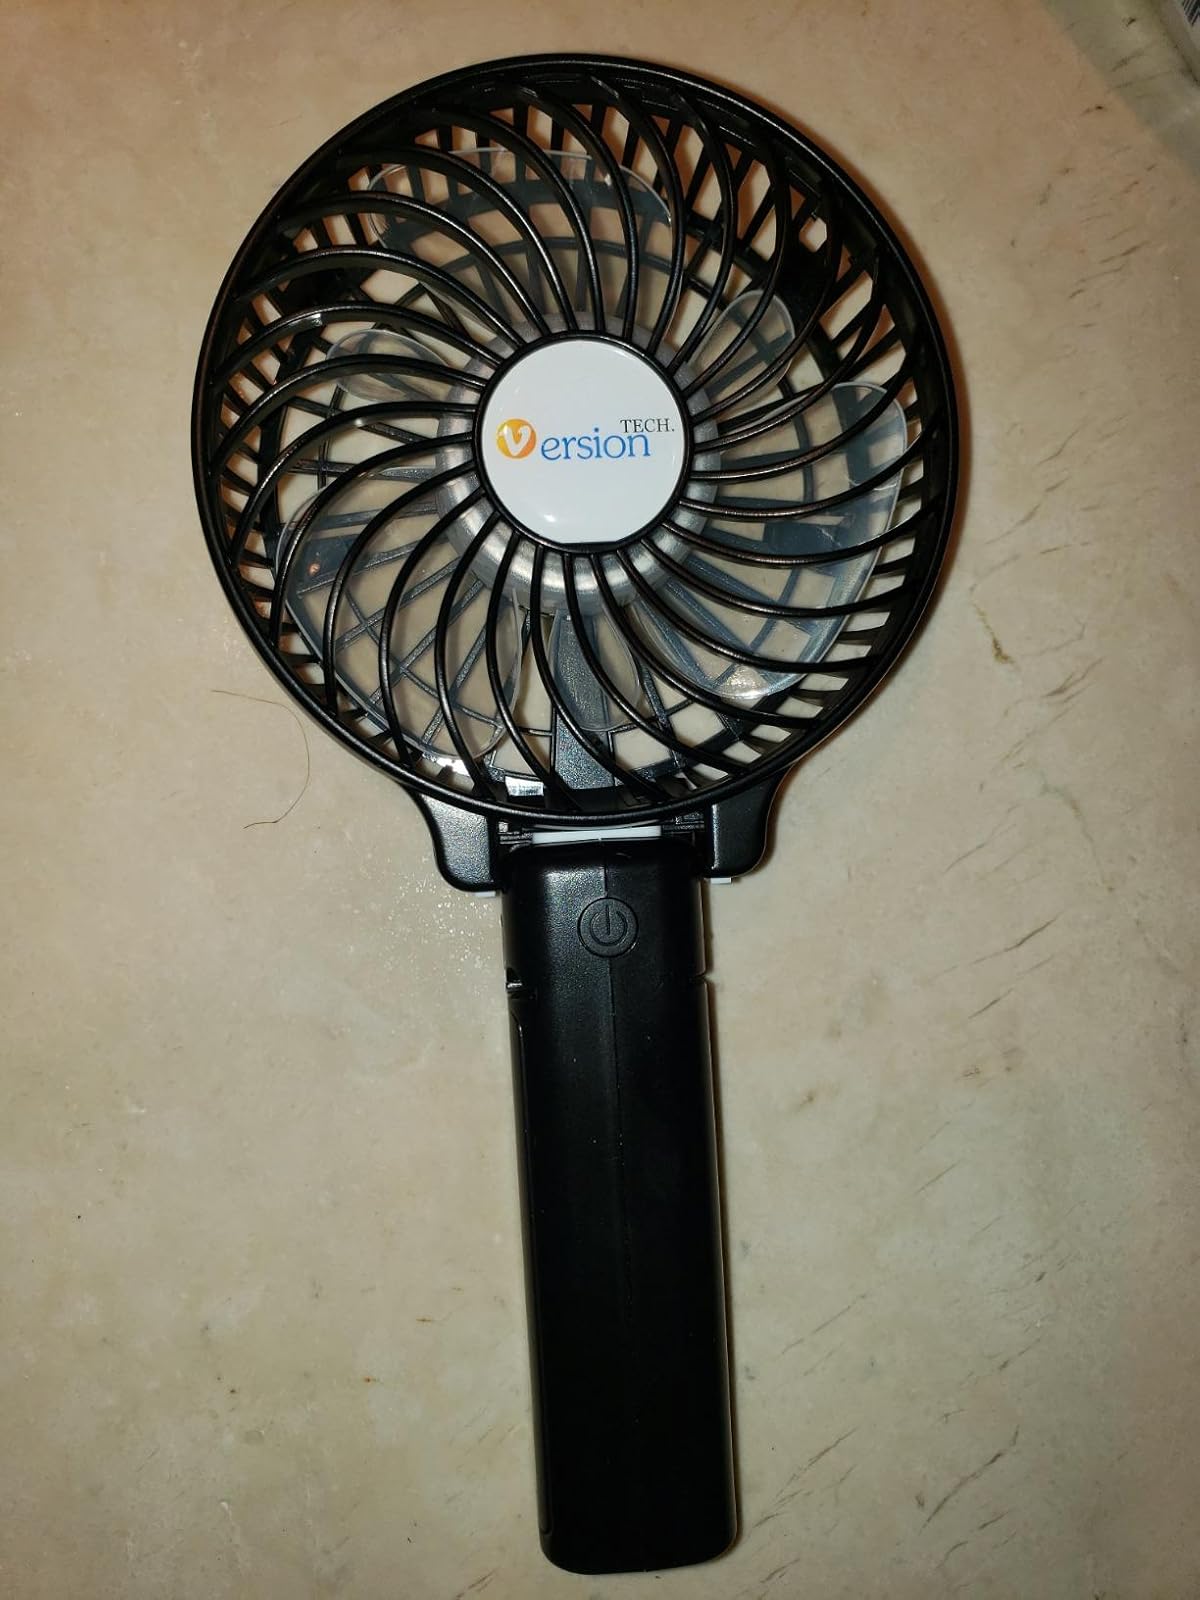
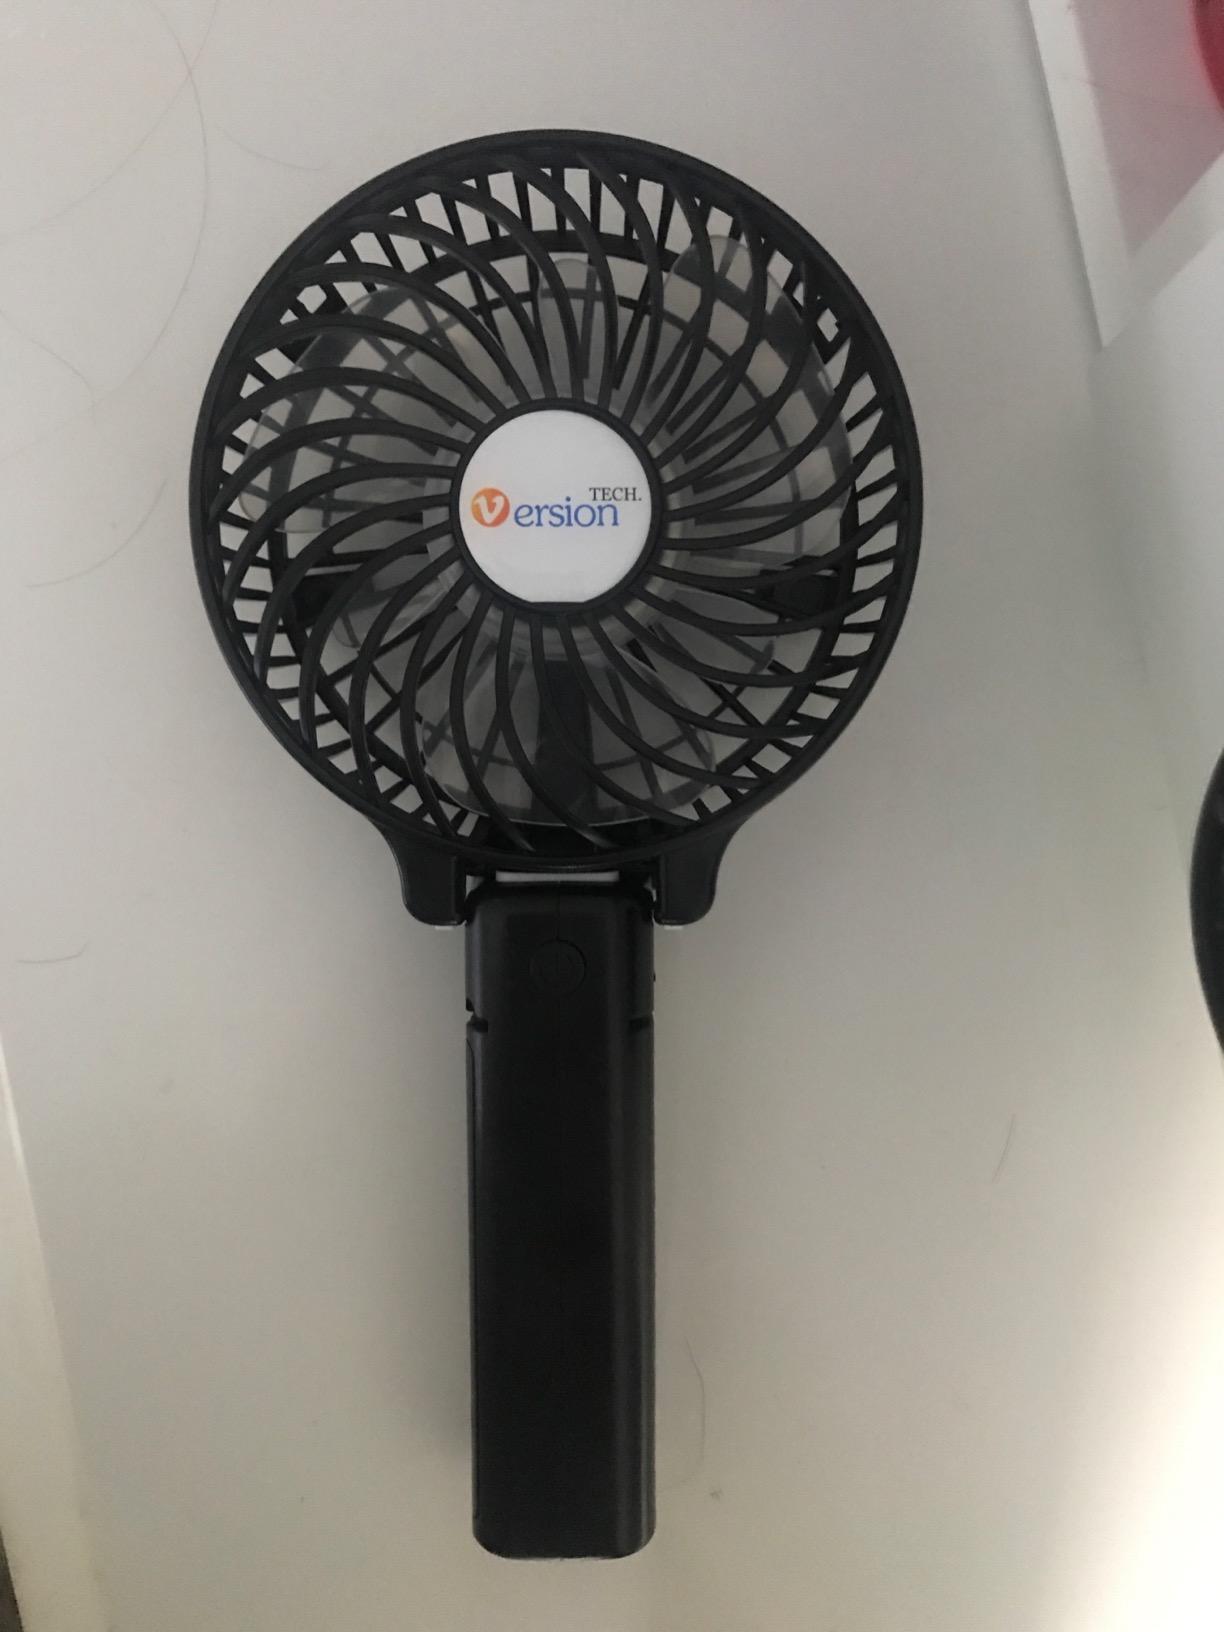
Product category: fan
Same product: yes